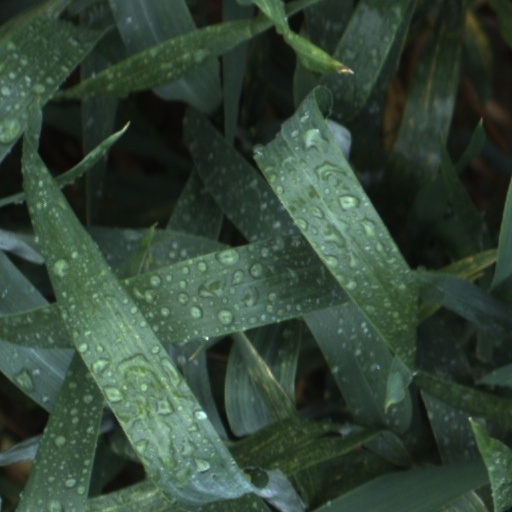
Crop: wheat